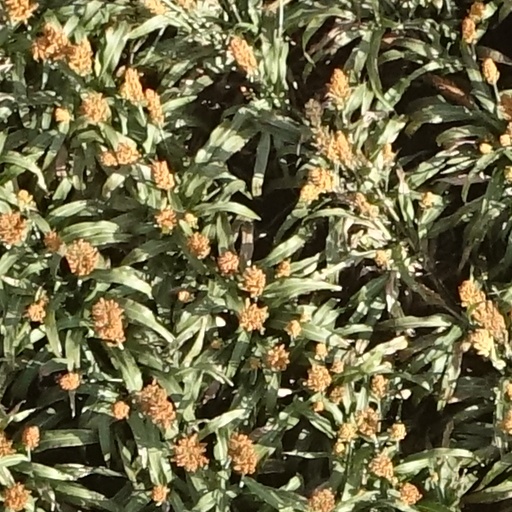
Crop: sorghum